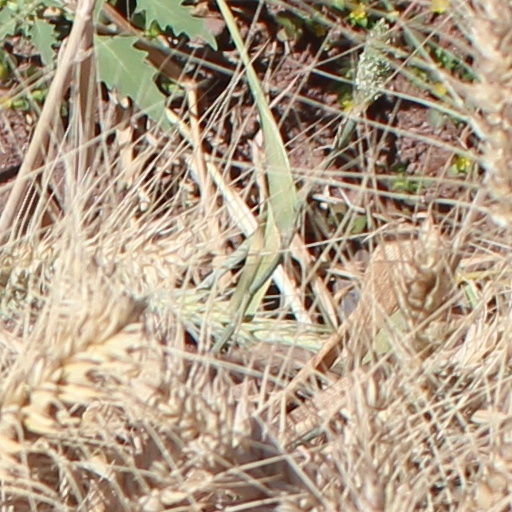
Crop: wheat